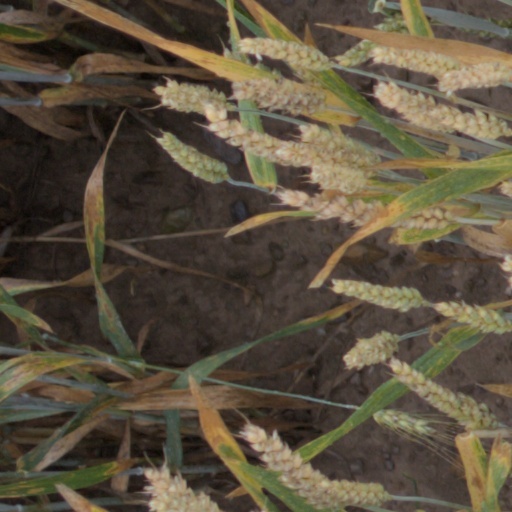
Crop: wheat